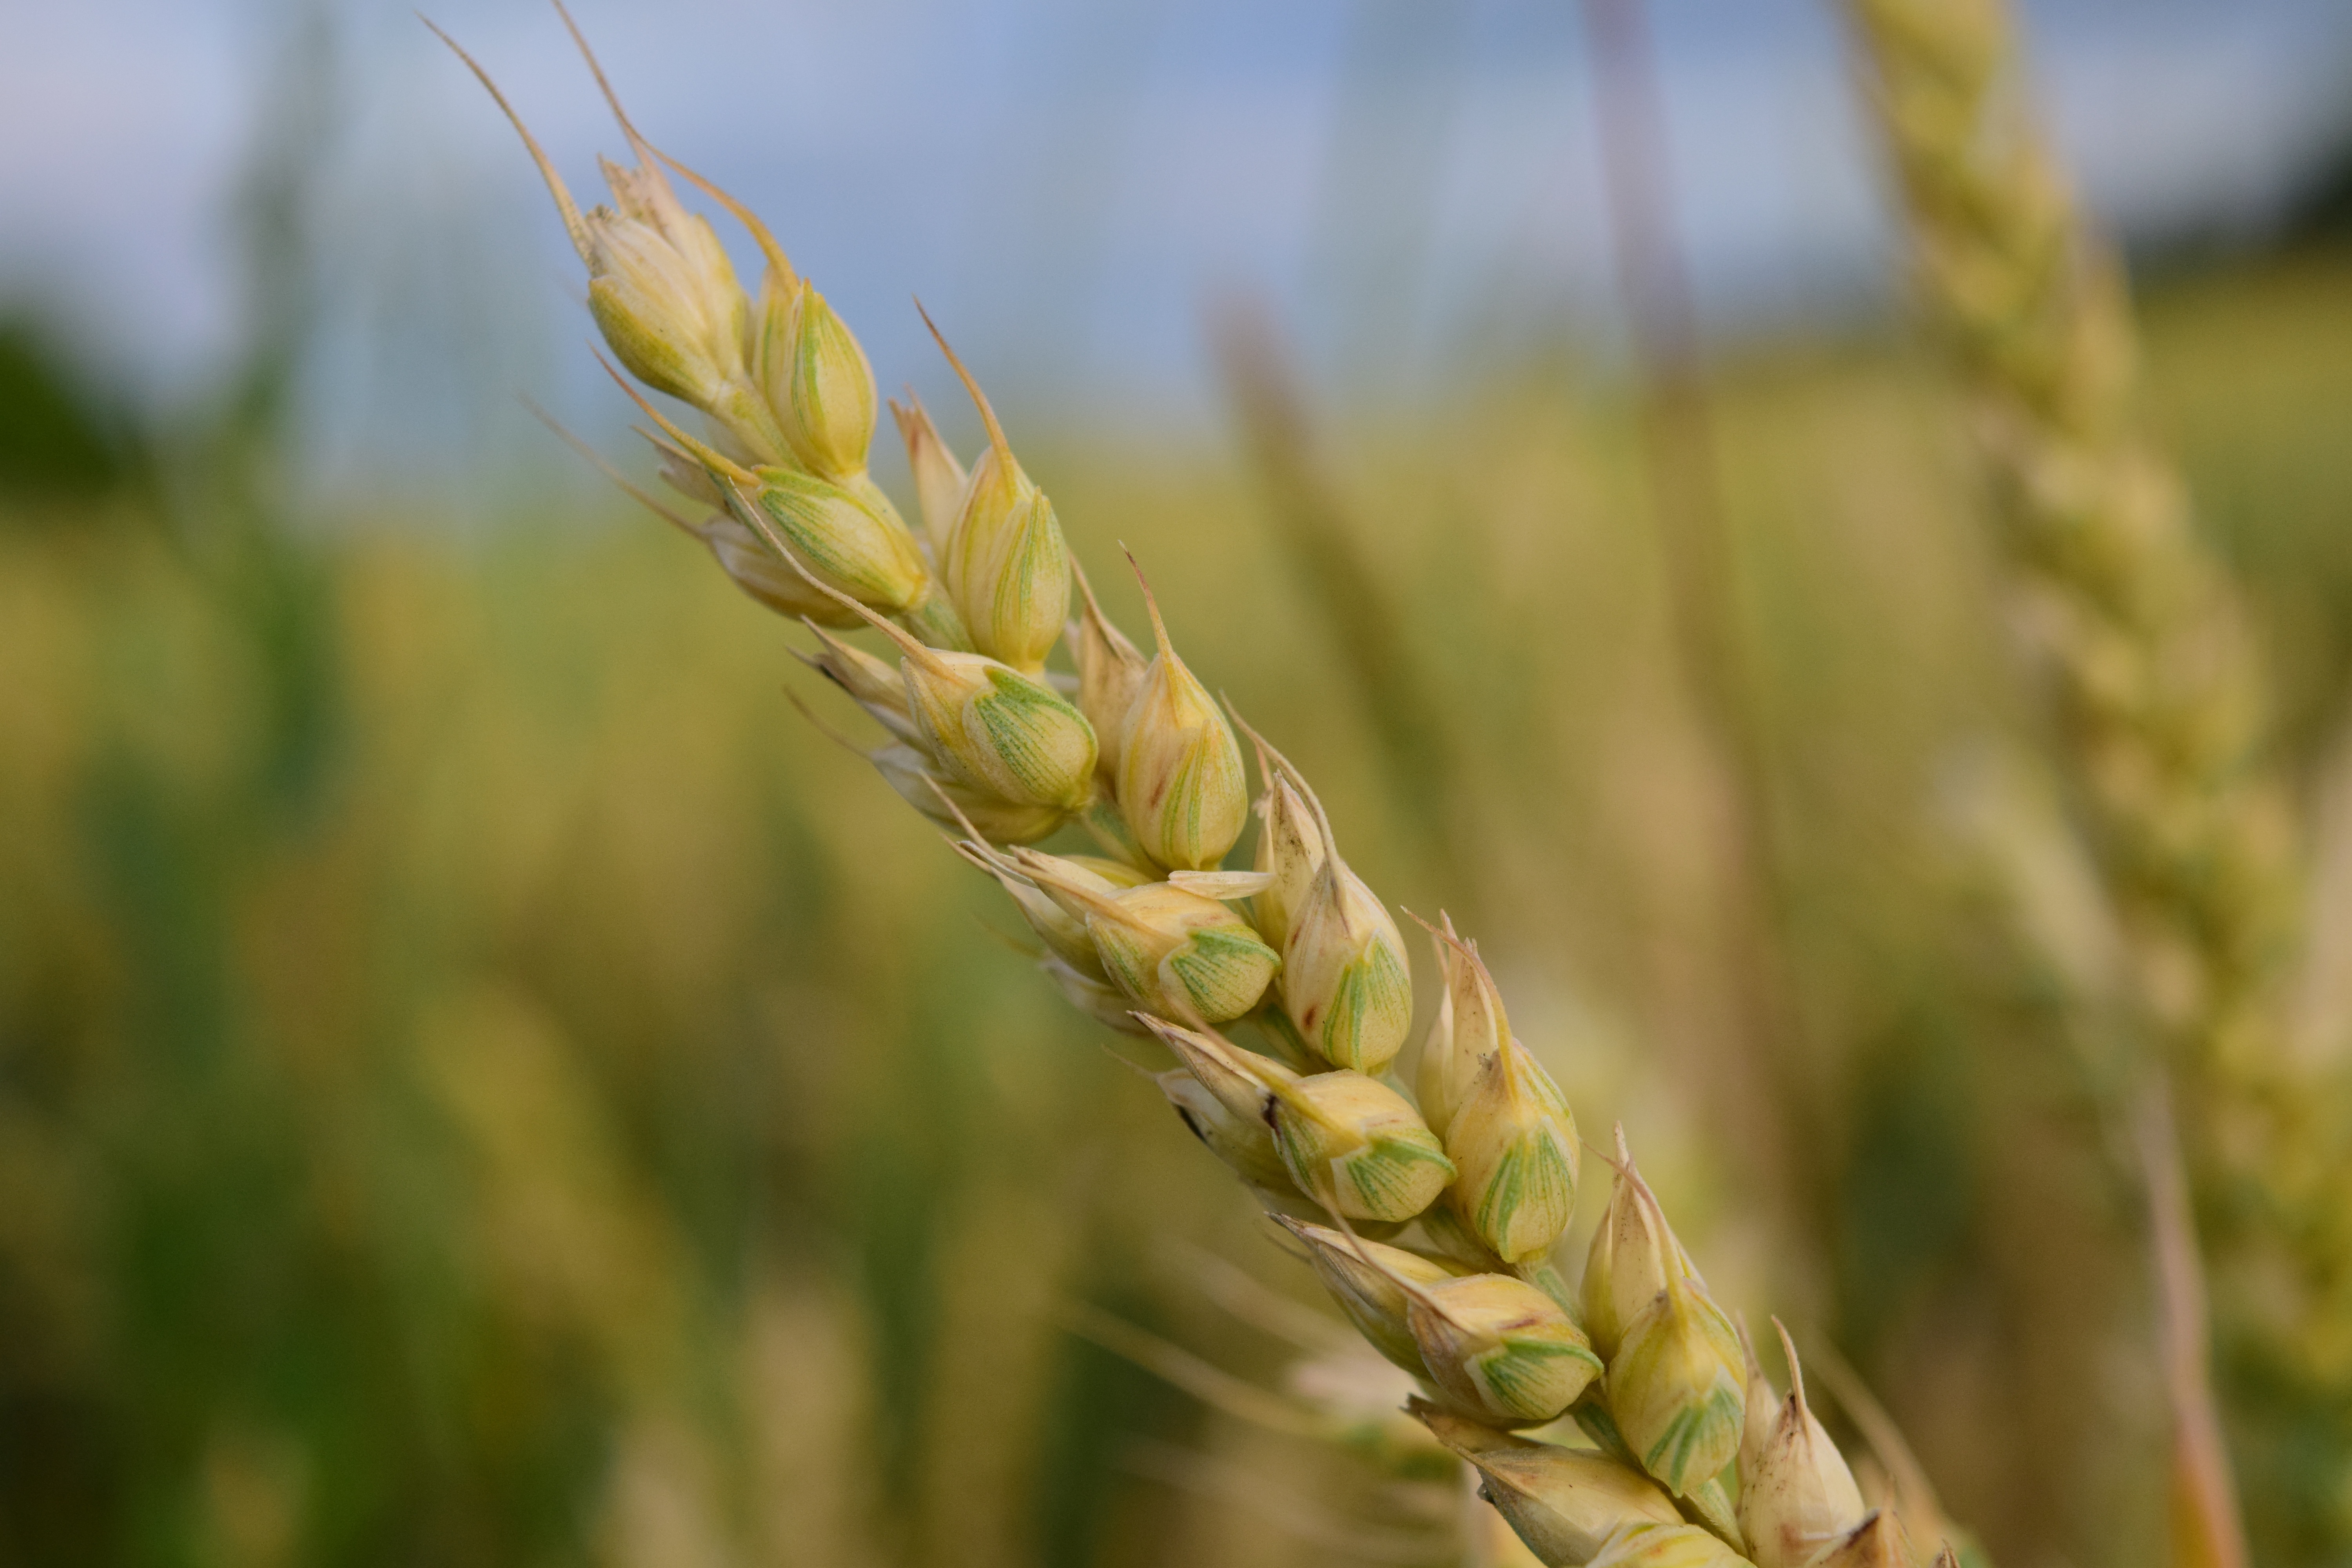
grass, plant, field, wheat, grain, prairie, flower, summer, food, produce, crop, botany, ear, agriculture, close, flora, cereal, wheat field, close up, rye, cornfield, cereals, macro photography, flowering plant, commodity, triticale, hordeum, grass family, plant stem, land plant, food grain, einkorn wheat